Gwa-jam

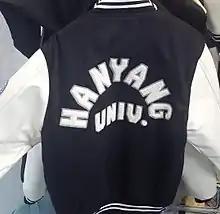
Gwa-jam at Hanyang University

Gwa-jam is a jumper that is usually worn by members of the same major of South Korean universities. There are differences in phrases and colors depending on the major and university. In recent years, there has been a point that it is promoting "academic attention" because it sometimes carries a name of university student's high school. It is a fashion item for university students and plays a role in belonging. Most college students in Korea wear jumpers. the tradition has also spread to high schools themselves, and high school students can be seen wearing them.